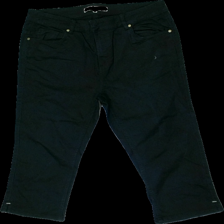
View: front
Type: Trousers
Category: Ladies
Brand: Missing
Brand text on label: Pernilla wahlgren
Colors: Black
Material: 100% Cotton
Cut: Tight, Cropped
Size: 44
Season: All
Price range: 50-100
Recommended usage: Reuse